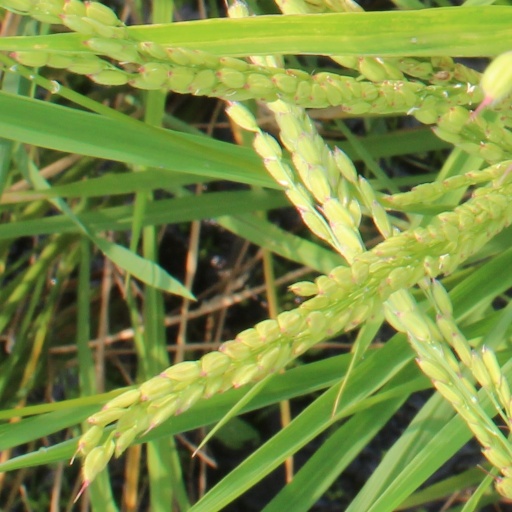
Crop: rice